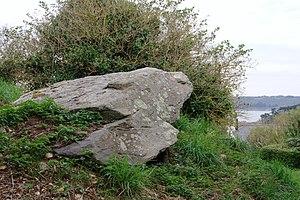
Le cairn de Roscoualc'h à Trédrez-Locquémeau.
Cet article recense une partie des monuments historiques des Côtes-d'Armor, en France.